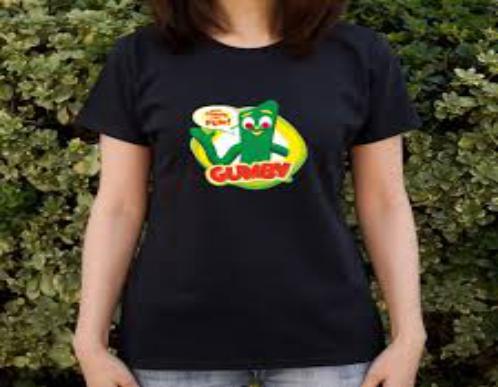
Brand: gumby
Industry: Clothes